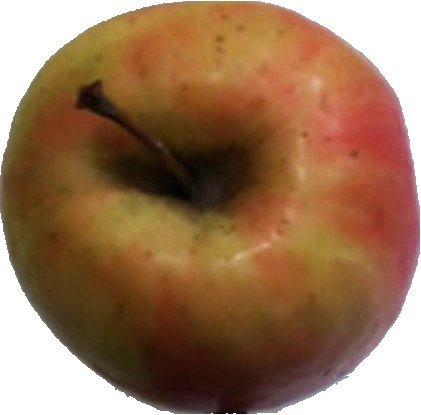
Label: apple_pink_lady_1